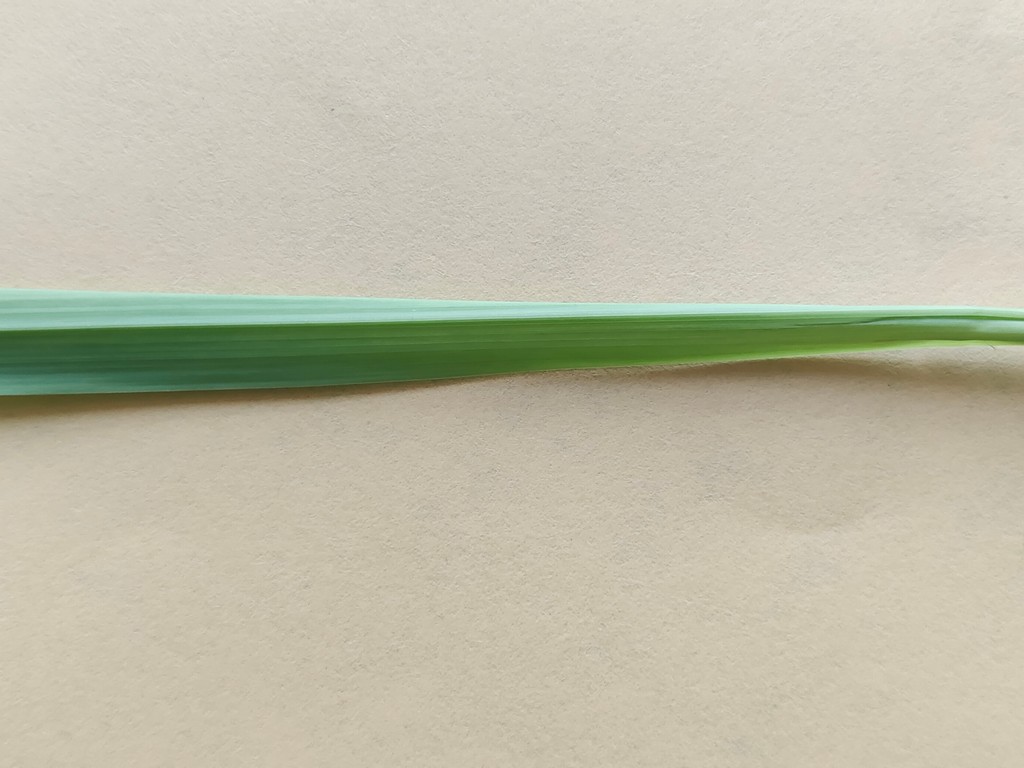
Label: Healthy